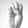
ASL letter: E